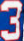
Number: 3